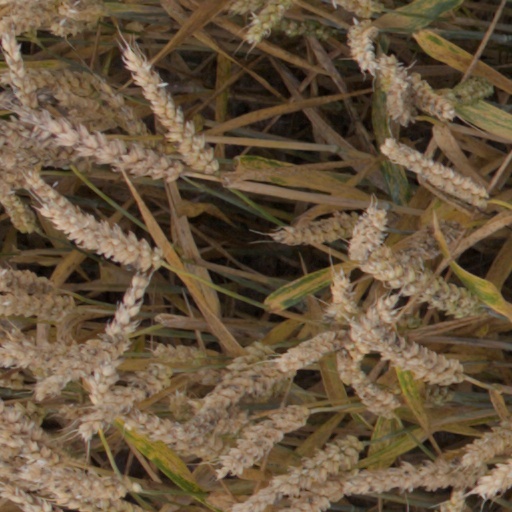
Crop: wheat